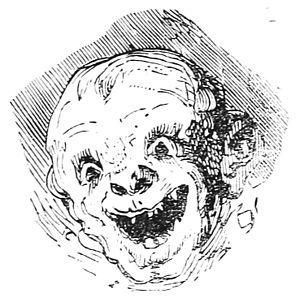
Illustration du Dictionnaire infernal de Jacques Auguste Simon Collin de Plancy par Louis Le Breton, 6eme édition, 1863.